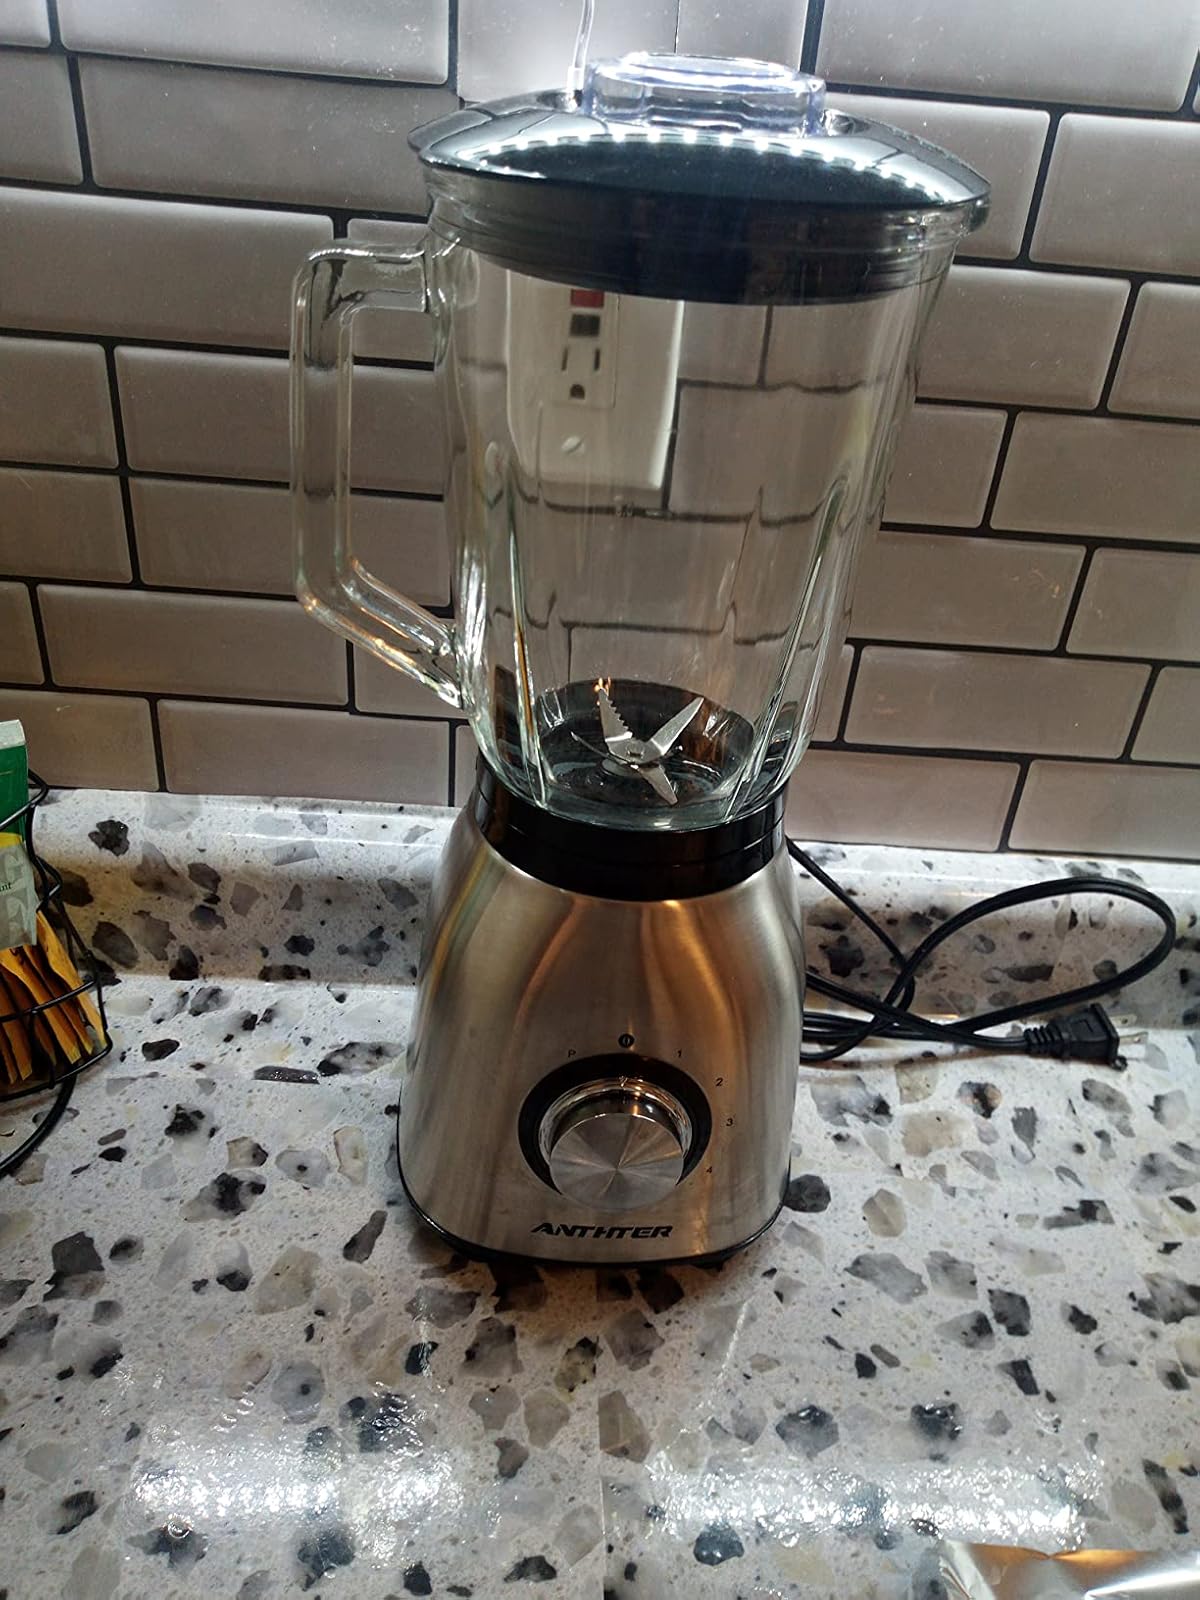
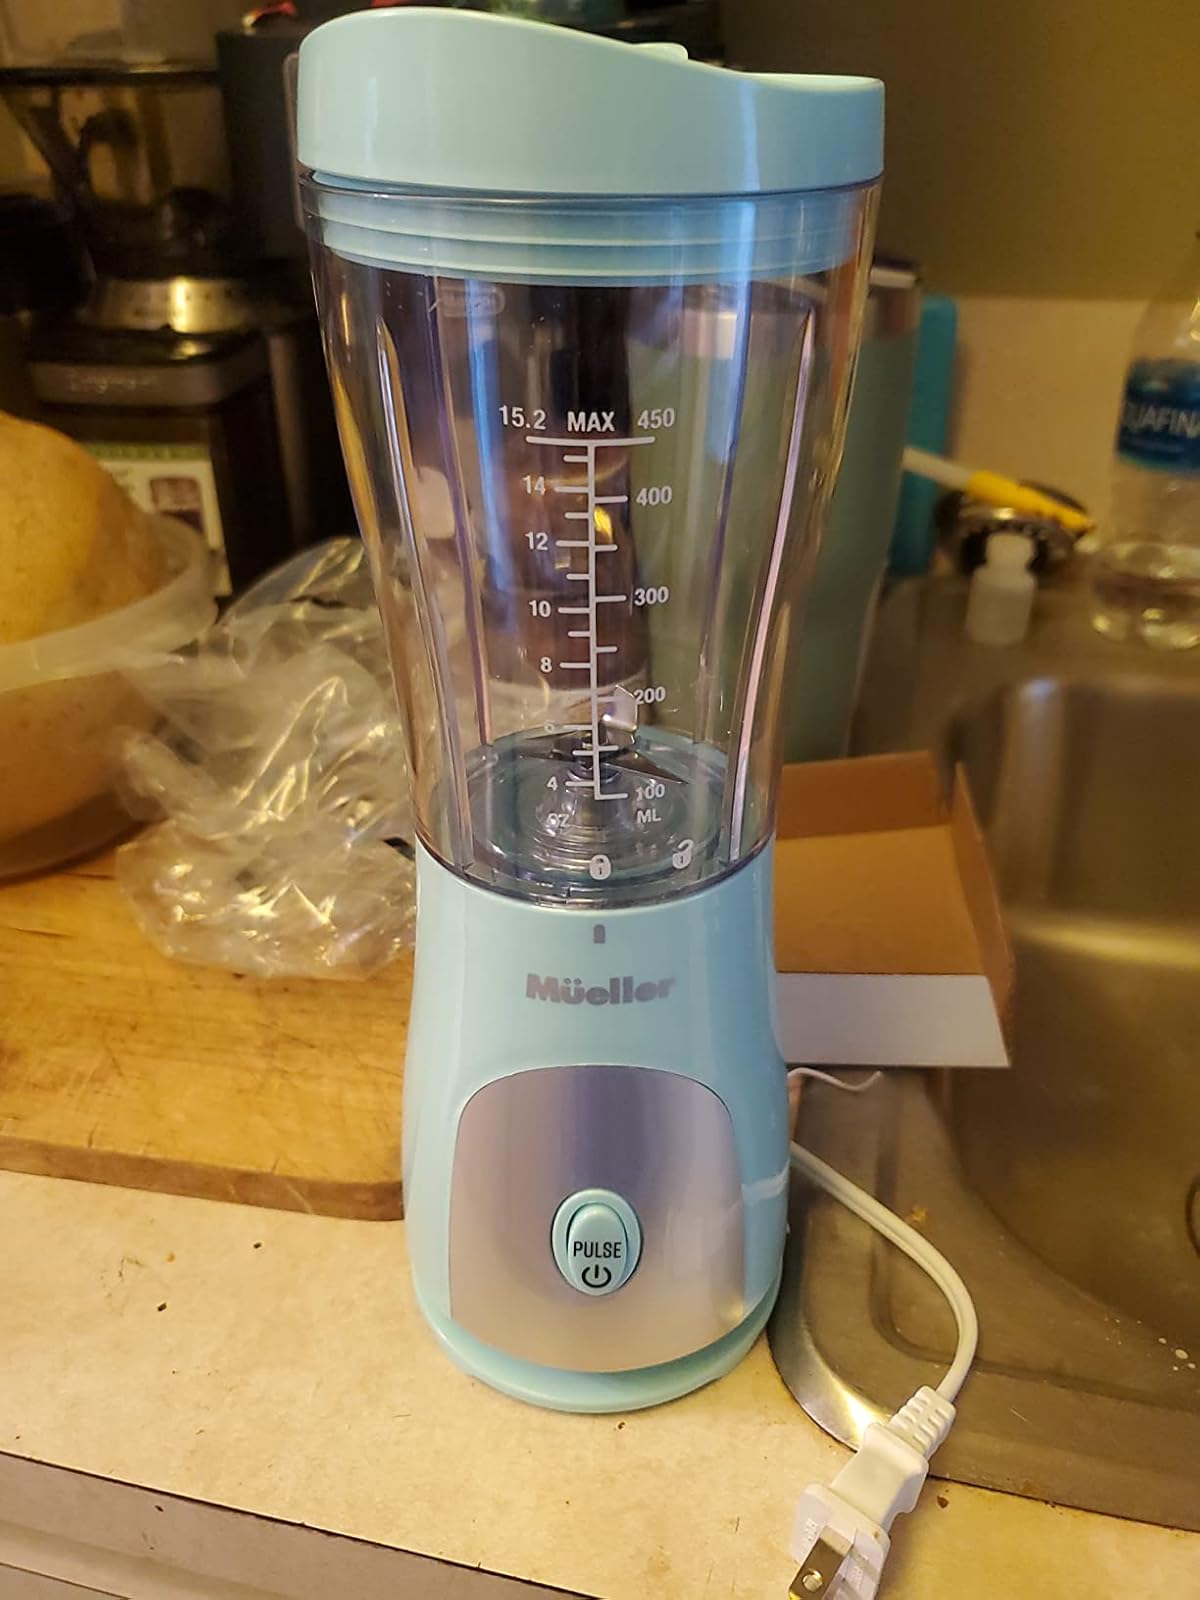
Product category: items_blender
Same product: no